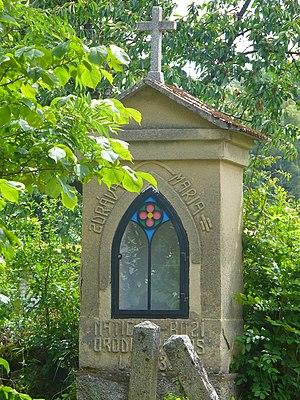
Dobrá Voda est un hameau situé entre les villages de Petrovice et de Hrazany. Il fait partie de la commune de Kovářov.